Operation Ramrod 16

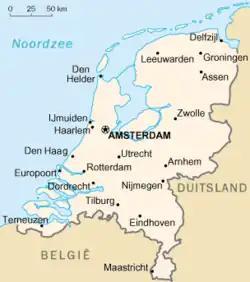

"Ramrod" 16 was another attempt on the IJmuiden steelworks by six Boston IIIAs with a diversion provided by twelve Ventura Mk II bombers of 487 Squadron (Royal New Zealand Air Force, RNZAF) on 3 May. In bright blue skies, sunshine and a warm day, the fourteen crews of 487 Squadron were briefed for the raid at RAF Methwold their base in Norfolk. The crews were told that they were to attack the Hemweg power station (the Papaverweg Powerplant; 52.39786815883844, 4.900222647021094) at the north end of Amsterdam, about from IJmuiden, to "encourage the Dutch resistance to resist German pressure in Holland and to aid Dutch workmen in organising disobedience". Twelve aircraft were to fly on the operation with three Spitfire squadrons as close escort. The Ventura crews were told to expect determined opposition but to press on at all costs. B Flight, 487 Squadron, led by its commander, Squadron Leader Leonard Trent and the deputy flight commander, Flight Lieutenant A. V. Duffill, was to be followed by A Flight, the result of a coin toss with the A Flight commander, Squadron Leader Jack Meakin. The plan was to bomb at dusk for the Venturas to benefit from the gathering darkness and return under cover night.